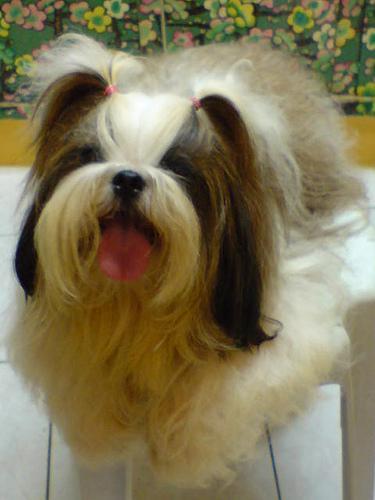
Shih-Tzu